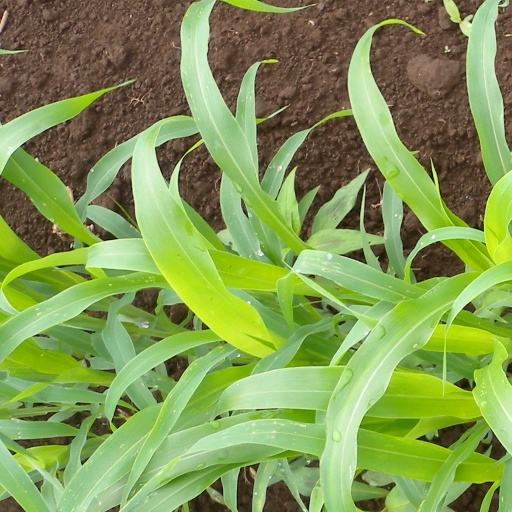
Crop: sorghum